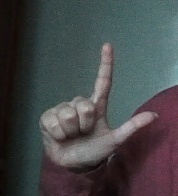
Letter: laam